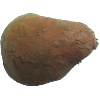
Label: Potato Sweet 1